Toplessness

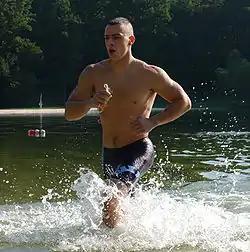
A barechested man running out of the water

Barechestedness is the state of a man or boy wearing no clothes above the waist, exposing the upper torso. Bare male chests are generally considered acceptable in or around the house; at beaches, swimming pools and sunbathing areas; when exercising outside in hot weather; and in certain outdoor construction work settings. However, some stores and restaurants have a "no shirt, no service" rule to prevent barechested men from coming inside. While going barechested at outdoor activities may be acceptable, it is taboo in workplaces, churches, and other formal settings.